Vertical forward grip

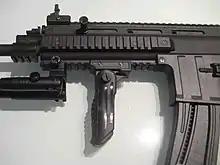
ISSC MK22 rifle with a vertical forward grip.

A vertical forward grip or foregrip is a vertical pistol grip mounted on the fore-end of a long-barrel firearm, designed for grasping by the frontal support hand (or "off hand").